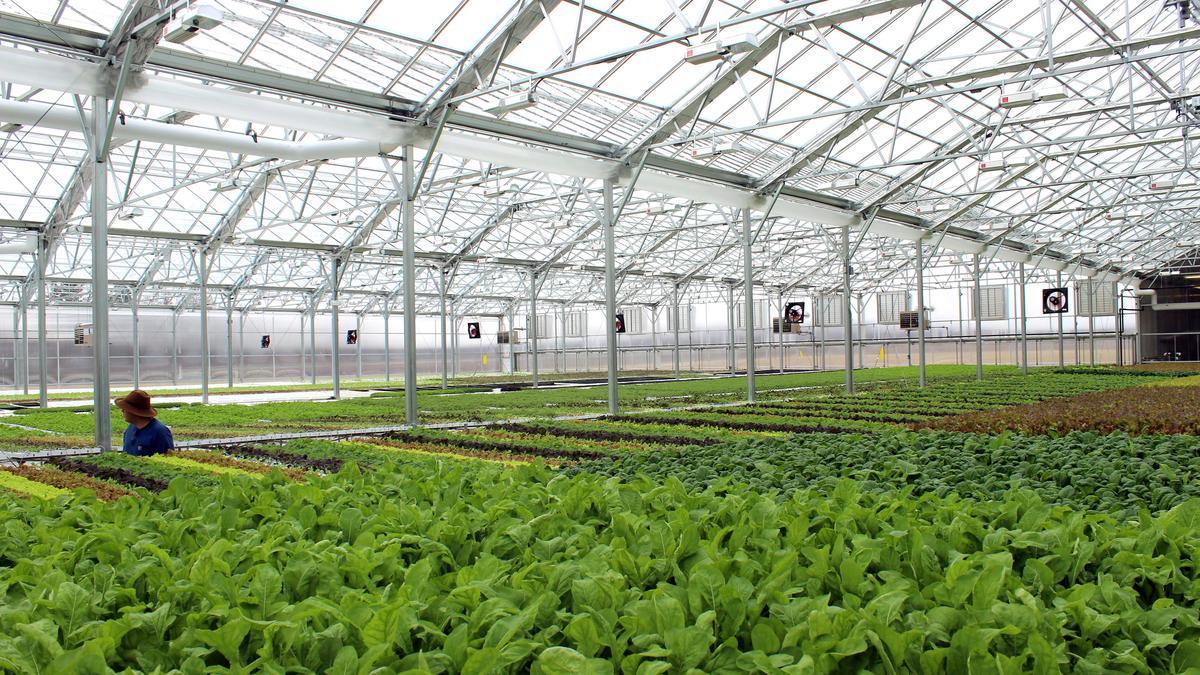
Kuna mimea ambayo imepandwa katika sehemu kubwa ya shamba. Mimea hii imenawiri na ni ya rangi tofauti. Juu ya mimea hii kuna misingi ambayo imewekwa kuhakikisha kwamba mimea inapata jua inayofaa.